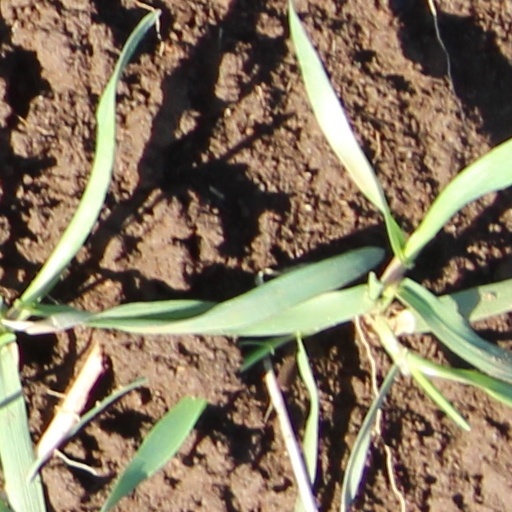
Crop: wheat